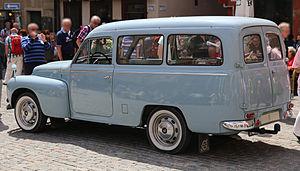
La Duett est une automobile produite par le constructeur suédois Volvo entre 1953 et 1969.